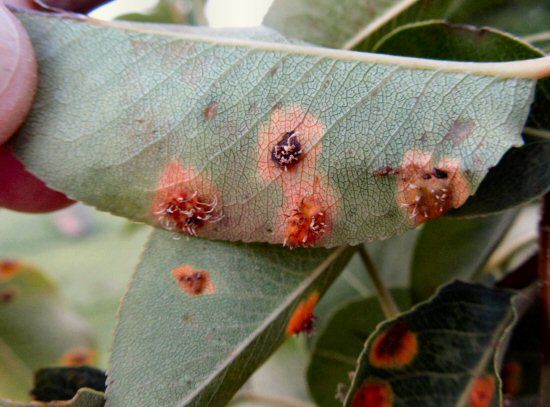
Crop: apple
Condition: rust